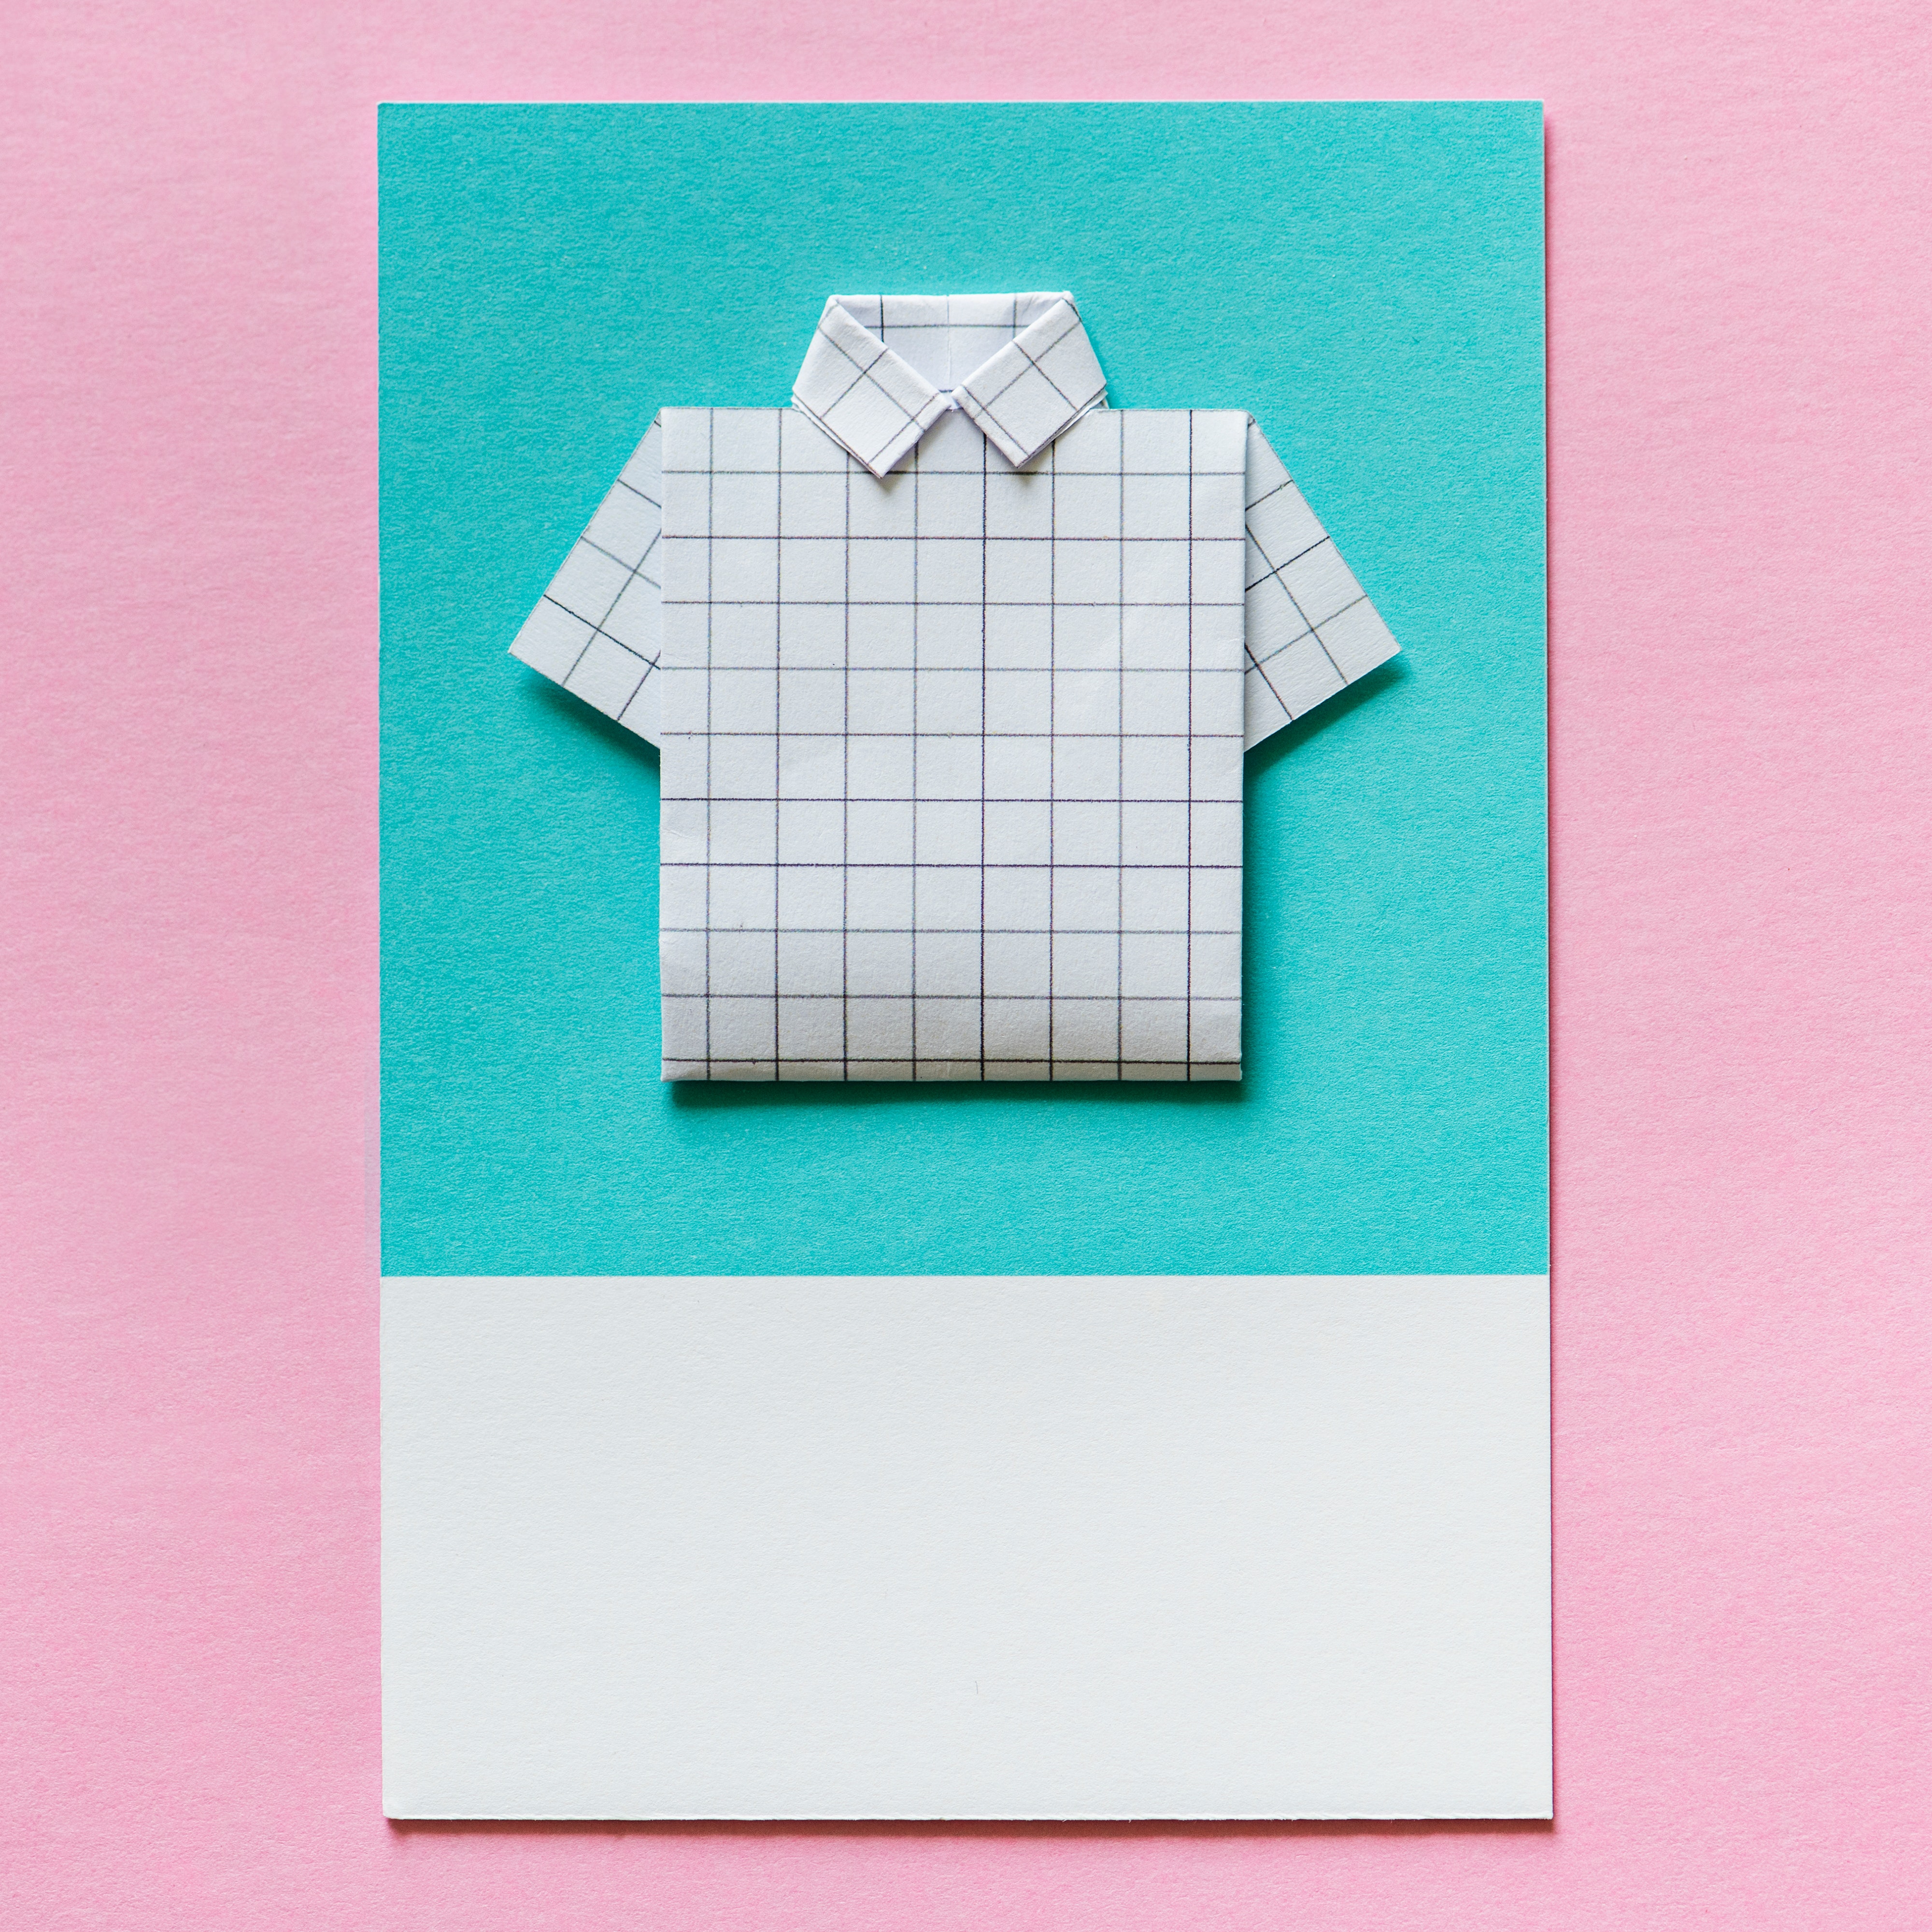
paper, font, pattern, angle, square